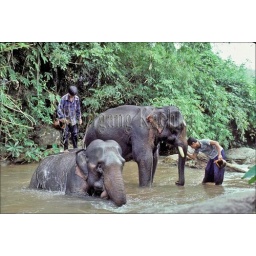
North thailand, outside chiang mai, elephant work camp, elephants being washed in river